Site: brandenburg
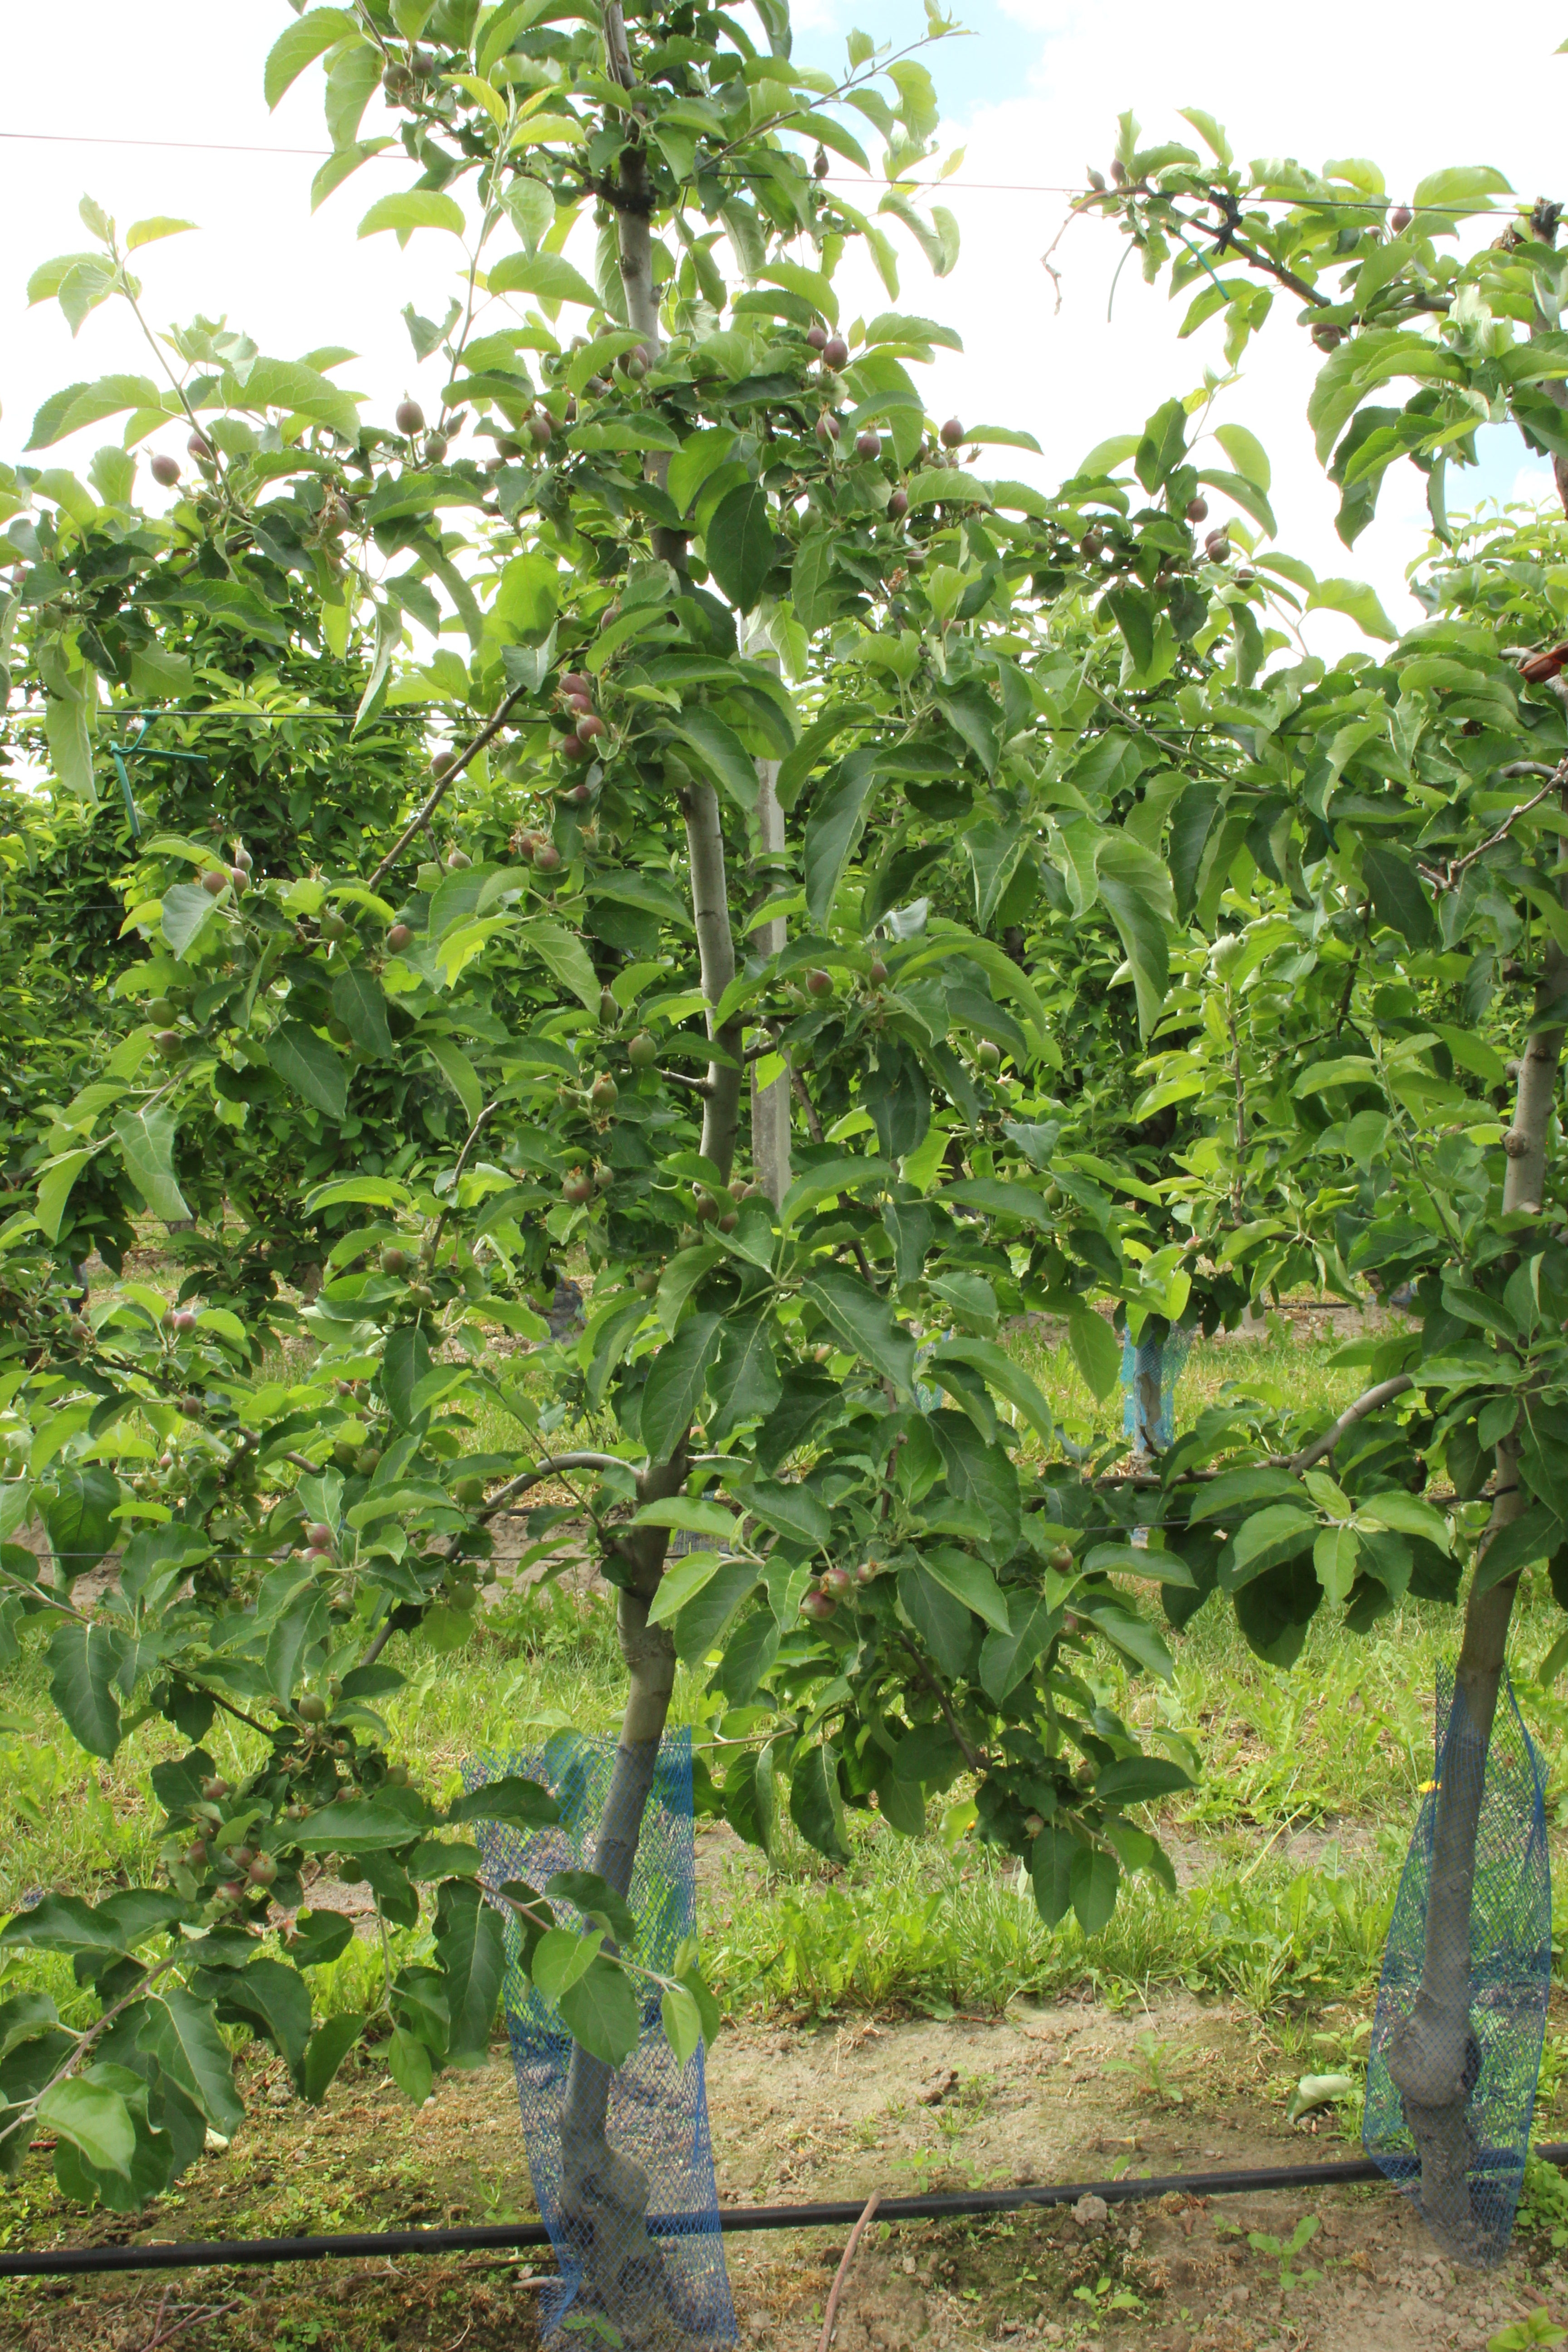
Growth stage (BBCH 72): Development of fruit